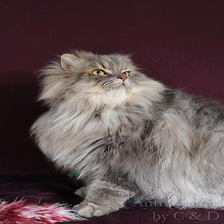
Species: cat
Breed: Persian